Sungaya aeta

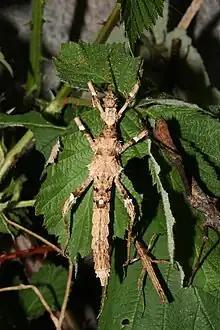
Juvenile hybrid from "Trachyaretaon negrosanon" and "Sungaya aeta"

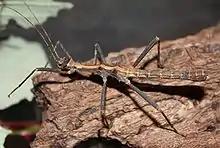
Male of the breeding line known as "Lowland"

The eggs, which are laid in the ground using the ovipositor and are bulbous in the middle, are relatively large and can be easily distinguished from those of the other "Sungaya" species by their shape. They are long, wide and high. The micropylar plate is wide, inverted T-shaped and long. The operculum called cover sits on the egg sloping towards the ventral side, creating an opercular angle of about 5 degrees. The nymphs hatch after four to six months and are then already long. Newly hatched nymphs can be very light or more dark gray in color. The increasingly bold and contrasting patterns are most intense in the final stages before imaginal molt. The entire development into imago takes around three to four months.